Gauls

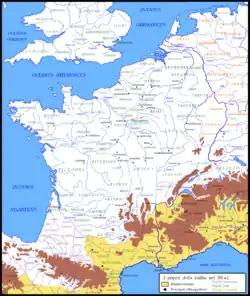
Map of Gaul c.59 BC, showing Gallic tribes in green, and the Roman Republic in yellow

Like other Celtic peoples, the Gauls had a polytheistic religion. Evidence about their religion is gleaned from archaeology and Greco-Roman accounts.